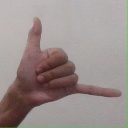
अक्षर: द